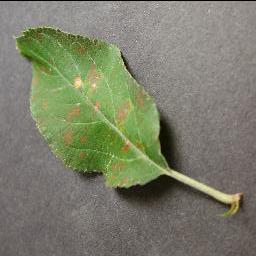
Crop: apple
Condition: cedar_rust